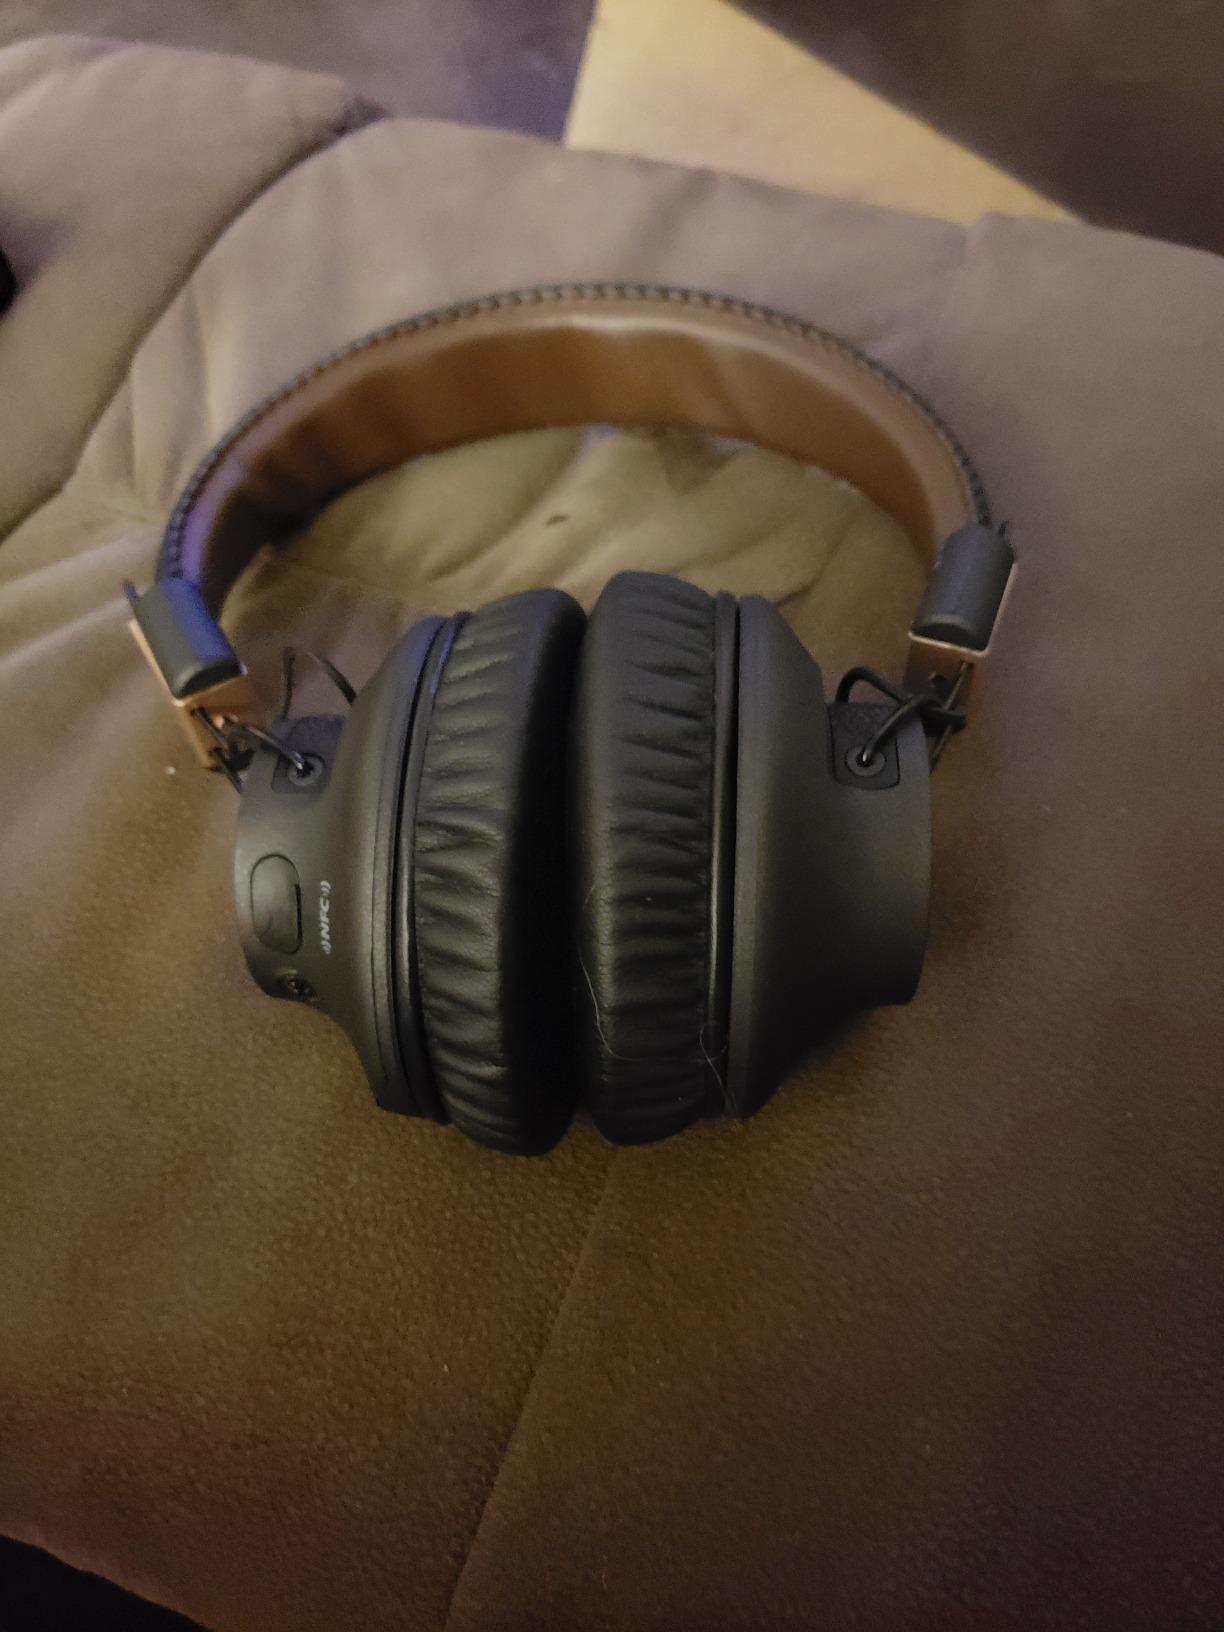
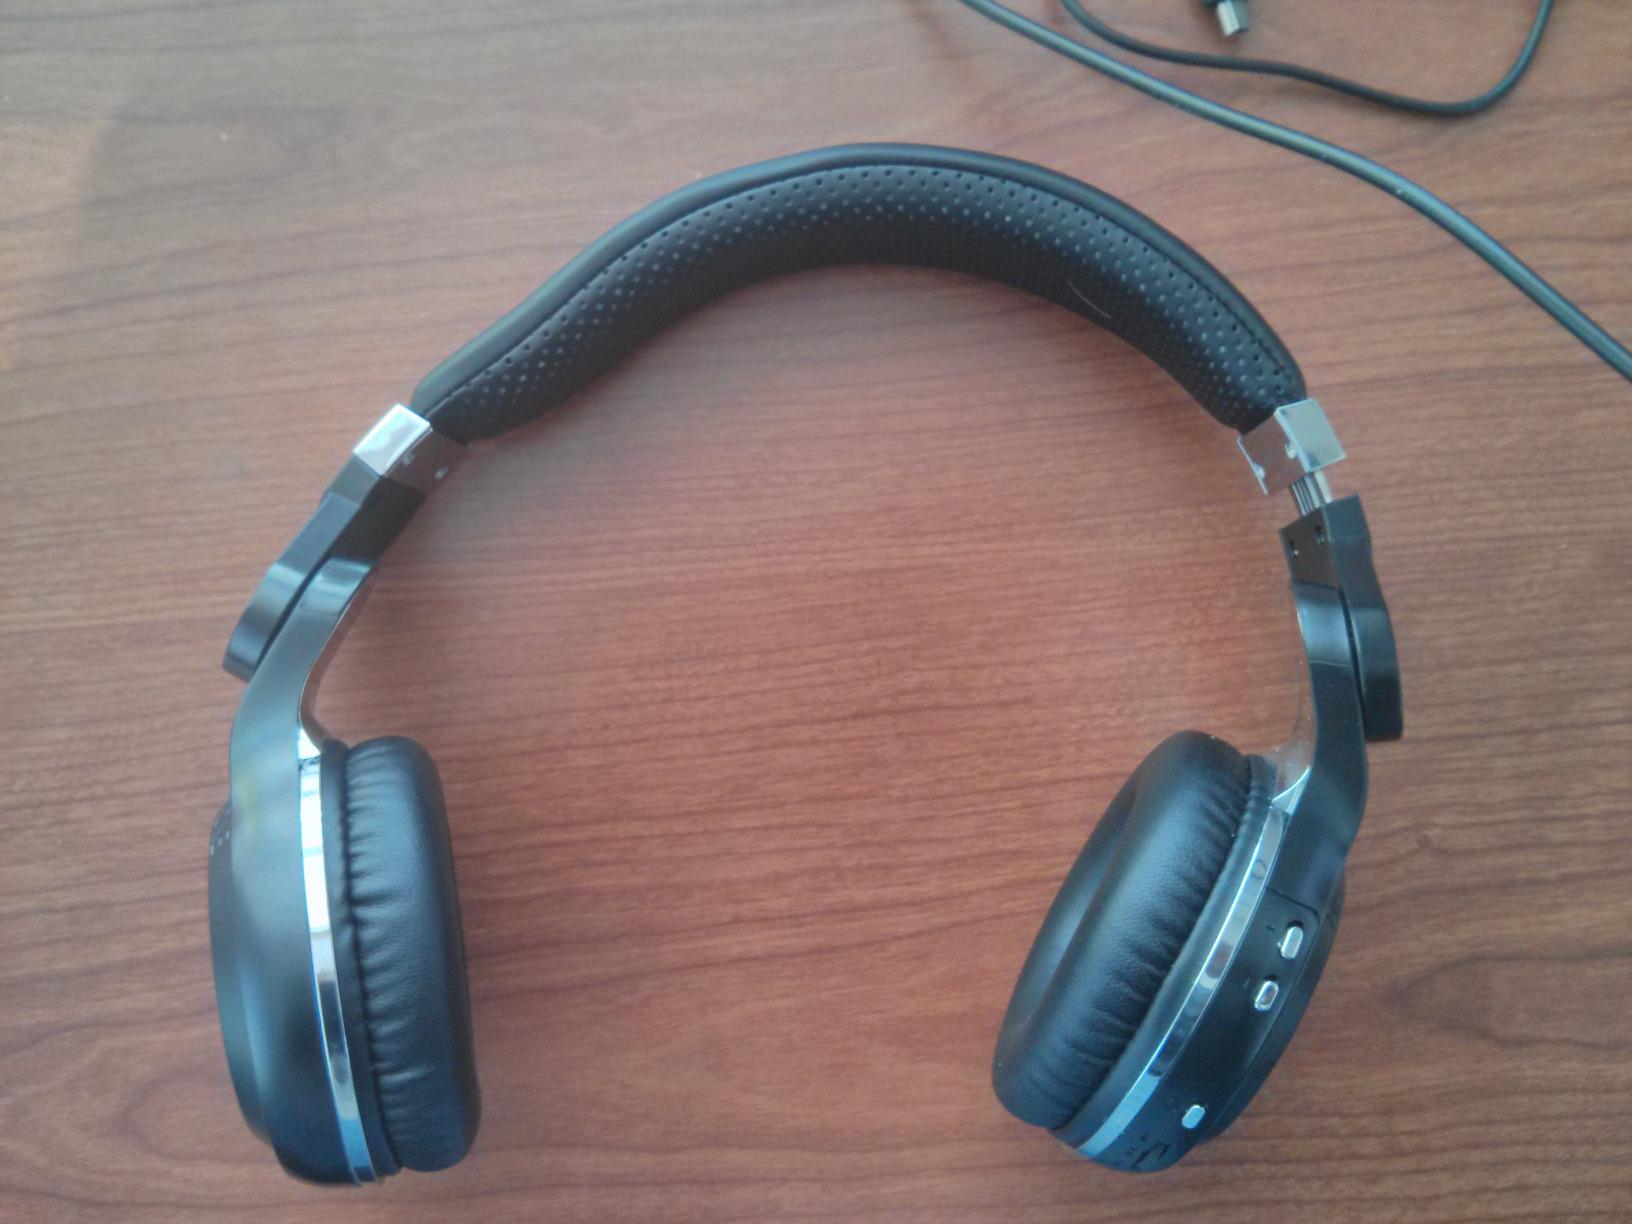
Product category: headphones
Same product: no